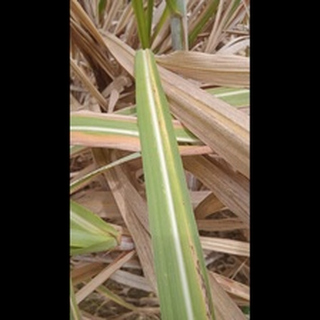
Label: sugarcane_yellow_leaf_disease